List of birds of Honduras

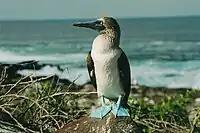
Blue-footed booby

Laridae is a family of medium to large seabirds and includes gulls, kittiwakes, terns, and skimmers. They are typically gray or white, often with black markings on the head or wings. They have longish bills and webbed feet. Terns are a group of generally medium to large seabirds typically with gray or white plumage, often with black markings on the head. Most terns hunt fish by diving but some pick insects off the surface of fresh water. Terns are generally long-lived birds, with several species known to live in excess of 30 years. Skimmers are a small family of tropical tern-like birds. They have an elongated lower mandible which they use to feed by flying low over the water surface and skimming the water for small fish.